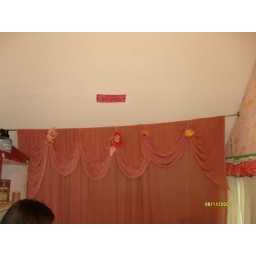
This was a shower curtain in Dolly's house, those flowers are silk condoms from France. Fancy.